Answer in natural language. Which object is closer to the camera taking this photo, blue tartanpatterned dog bed (highlighted by a blue box) or gray colour modern side table (highlighted by a green box)? Choose between the following options: gray colour modern side table (highlighted by a green box) or blue tartanpatterned dog bed (highlighted by a blue box)
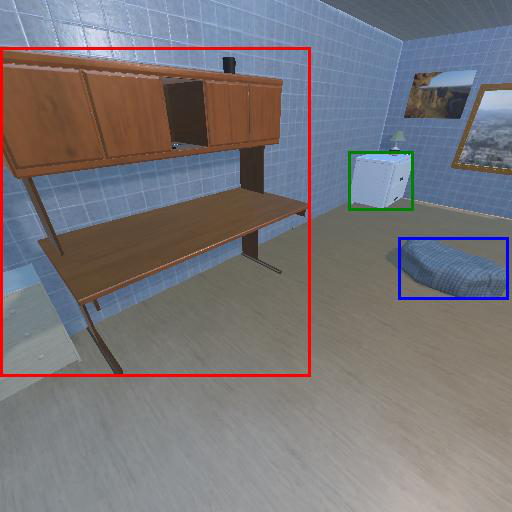
<answer>blue tartanpatterned dog bed (highlighted by a blue box)</answer>